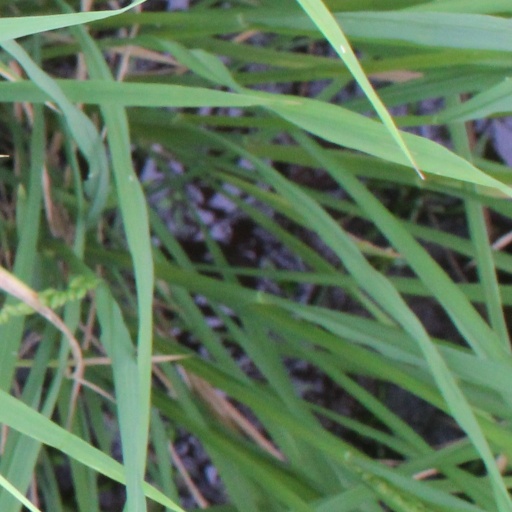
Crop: rice